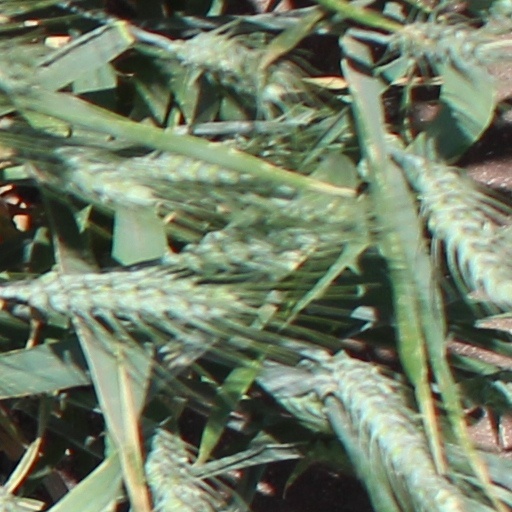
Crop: wheat